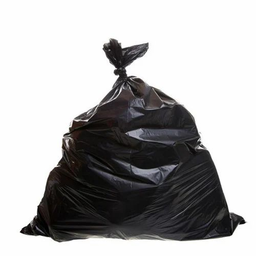
Label: plastic